Department of motor vehicles

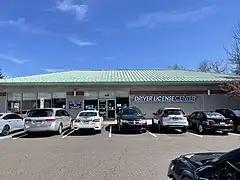
PennDOT Driver License Center in Huntingdon Valley, Pennsylvania

Almost all long-term residents ("long term" in this case means over 30 days) of a state who wish to operate motor vehicles must possess a driver's license issued by their state DMV, and their vehicles must show license plates (and current registration tags or stickers) issued by that agency.